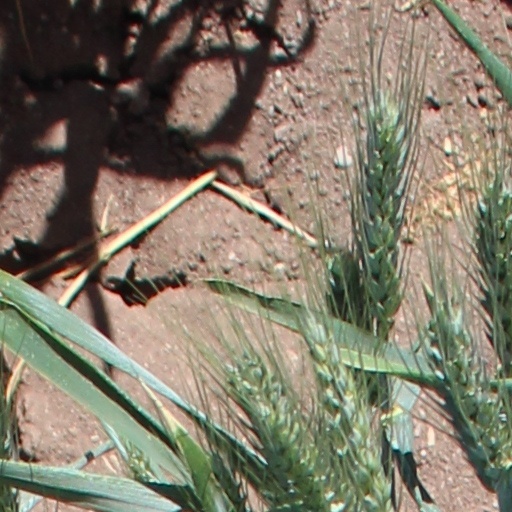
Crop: wheat